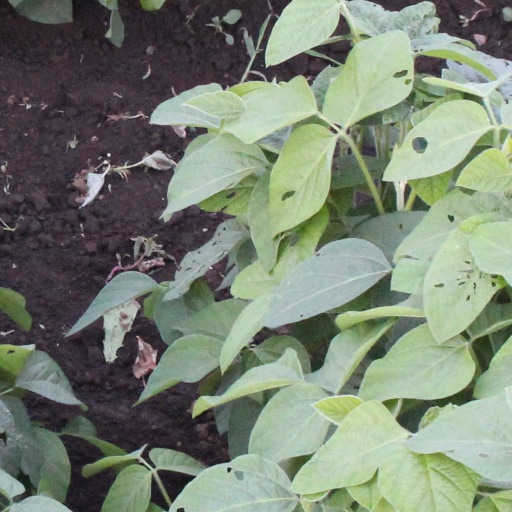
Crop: soybean